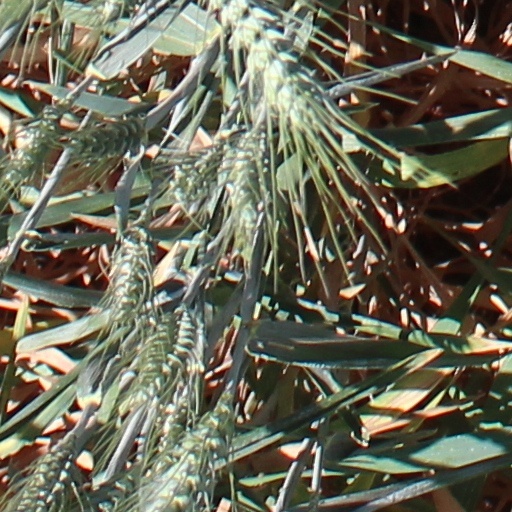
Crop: wheat